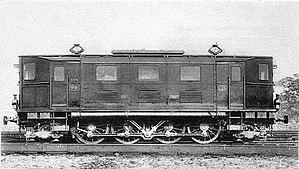
Locomotive PO 1D1 E 25, de la série E 21 à 25 pour trains de voyageurs et de marchandises, construite en 1920 par la S.L.M. Winterthur &amp